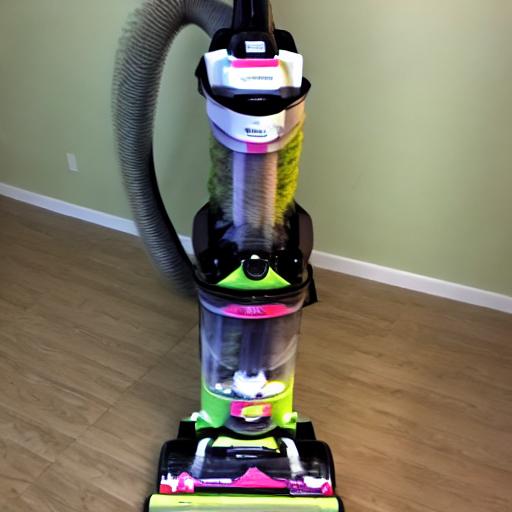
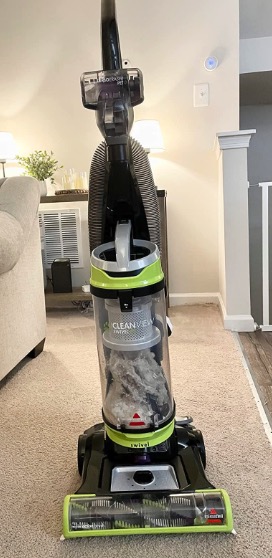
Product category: items_vacuum
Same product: no